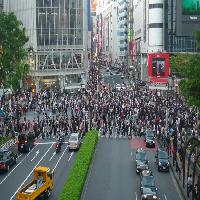
Weather: cloudy or overcast